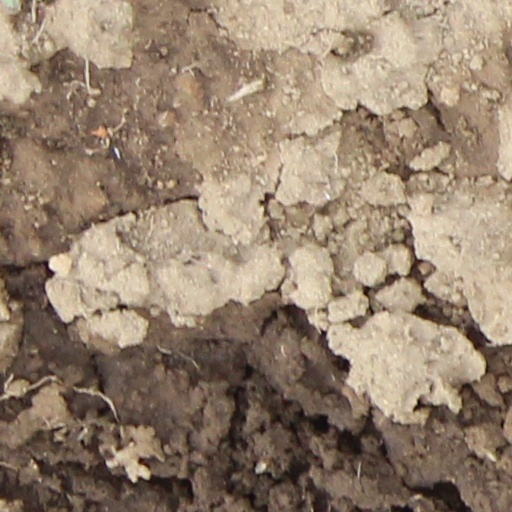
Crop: wheat